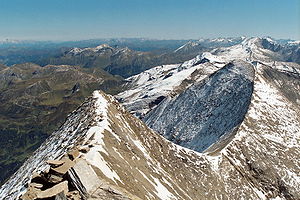
Alpernes hovedkam
Alpernes hovedkam i Hohe Tauern, i området omkring Fuscherkarkopfes.
Alpernes hovedkam er den bjergkæde som dannes af Alpernes højeste bjergtoppe og -rygge. Den danner en bueformet linje fra Cadibonapasset ved Savona i Liguria via den fransk–italienske grænse, Schweiz og Østrig til i nærheden af Wien. I store dele af dens forløb følger Alpernes hovedkam nationale grænser og vigtige vandskel.